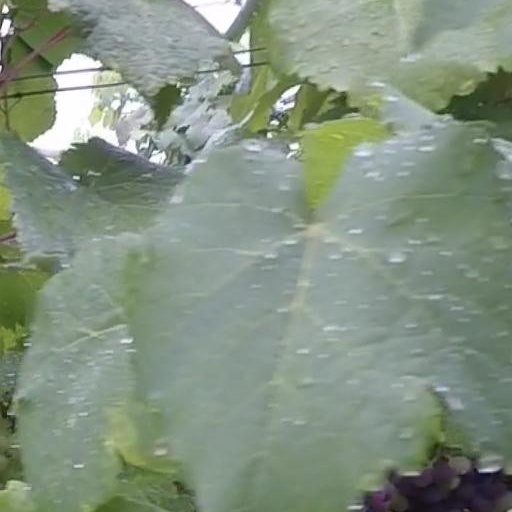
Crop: grape